Minneapolis Great Northern Depot

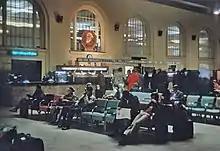
Passengers waiting at Minneapolis Great Northern Depot in April 1971

Passenger train service through the depot declined from a peak of 125 daily trains during World War II to just one route when Amtrak began operation in 1971—the "Empire Builder". Amtrak opted to consolidate all of its Twin Cities service at the Great Northern Depot, shuttering St. Paul's Union Depot.